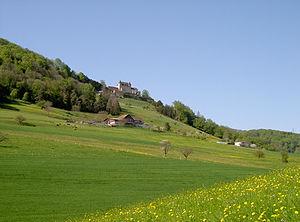
Lostorf est une commune suisse du canton de Soleure, située dans le district de Gösgen.